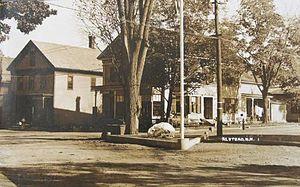
Alstead est une localité du Comté de Cheshire au New Hampshire.